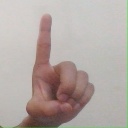
अक्षर: ड